Azazel

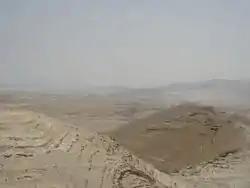
Cliffs of Mount Azazel (Jabel Munttar)

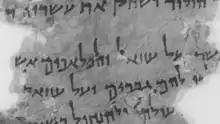
The "Pesher on the Periods A" (4Q180) possibly mentions Azazel

In the Hebrew Bible, the term is used three times in Chapter 16 of the Book of Leviticus, where two male goats were to be sacrificed to Yahweh and one of the two was selected by lot, for Yahweh is seen as speaking through the lots. One goat is selected by lot and sent into the wilderness , "for Azazel". This goat was then cast out in the desert as part of Yom Kippur. The scapegoat ritual can be traced back to 2400 BC Ebla, from where it spread throughout the ancient Near East.